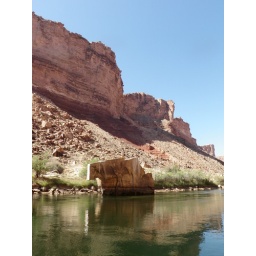
Day 2 - 10 Mile Rock - a piece of Kaibab rock lodged in river from fall